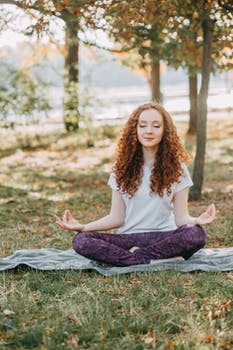
Label: No Watermark